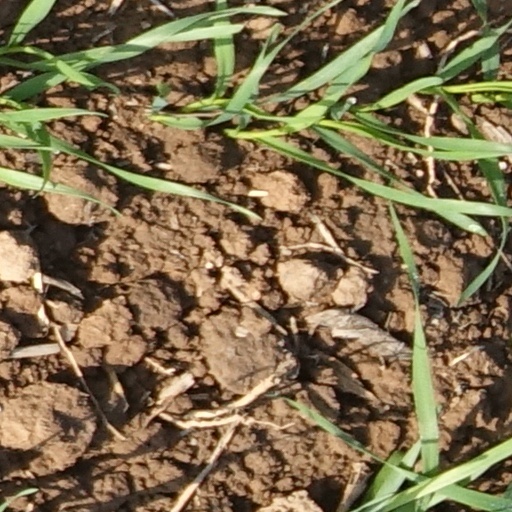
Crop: wheat